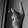
ASL letter: K